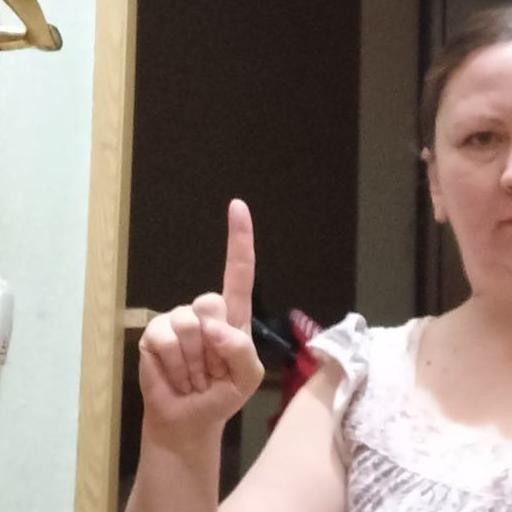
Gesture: one